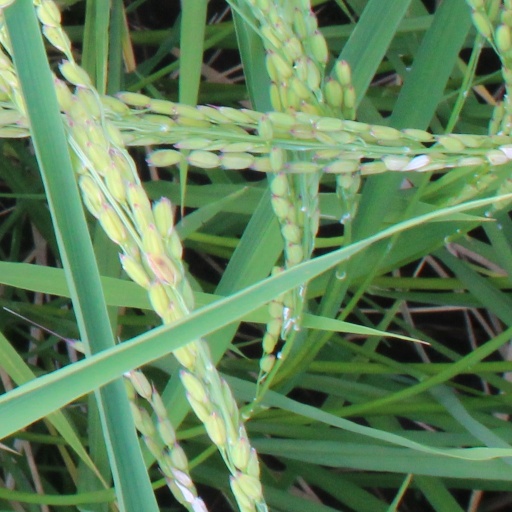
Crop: rice